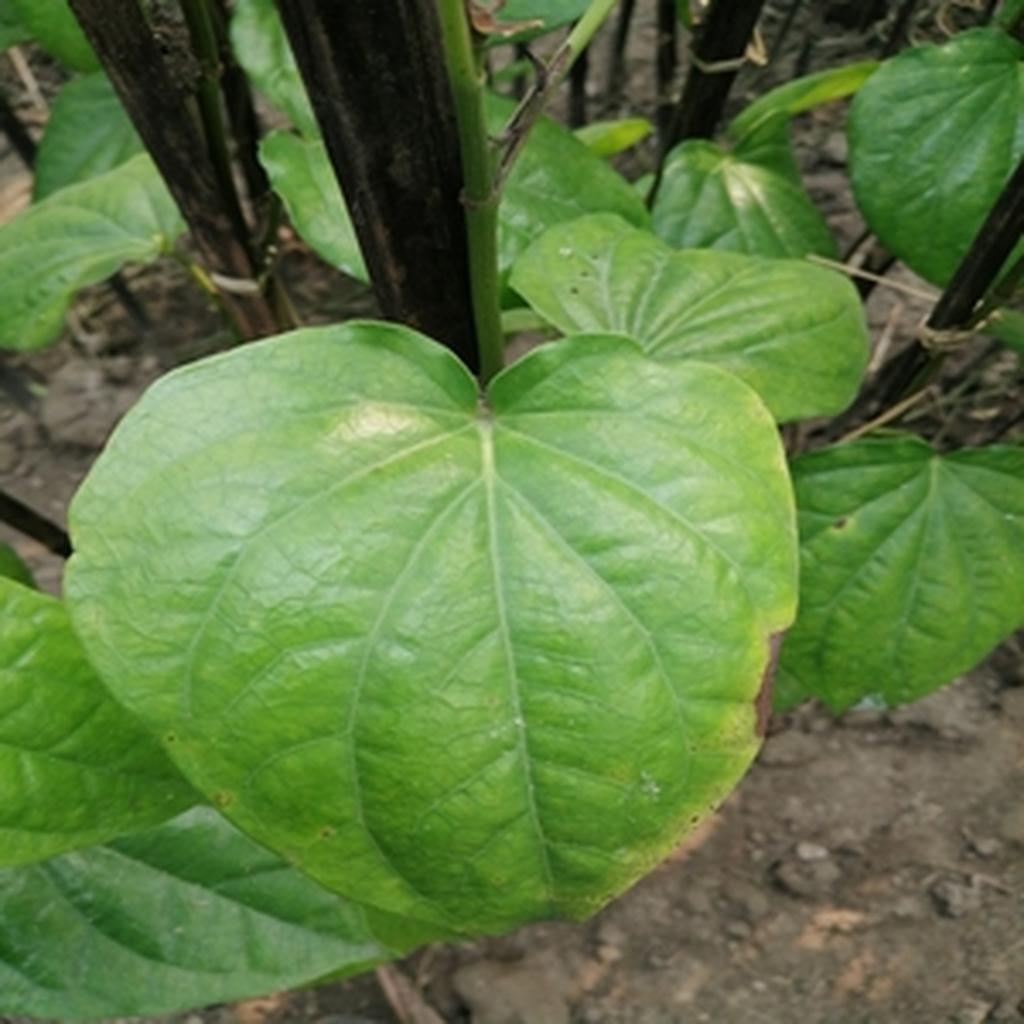
Label: Leaf_Rot